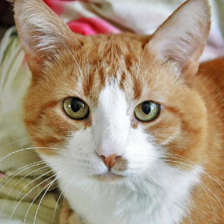
Label: animals